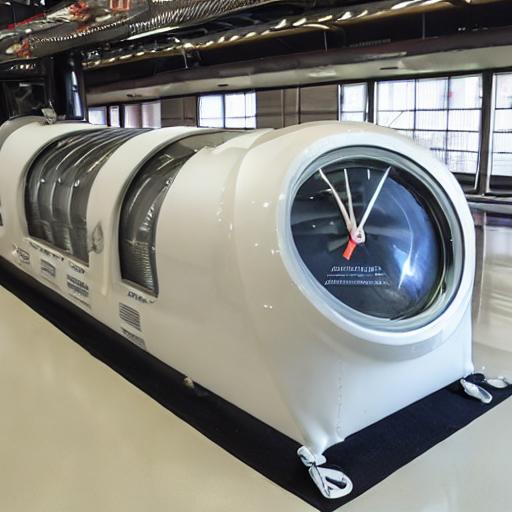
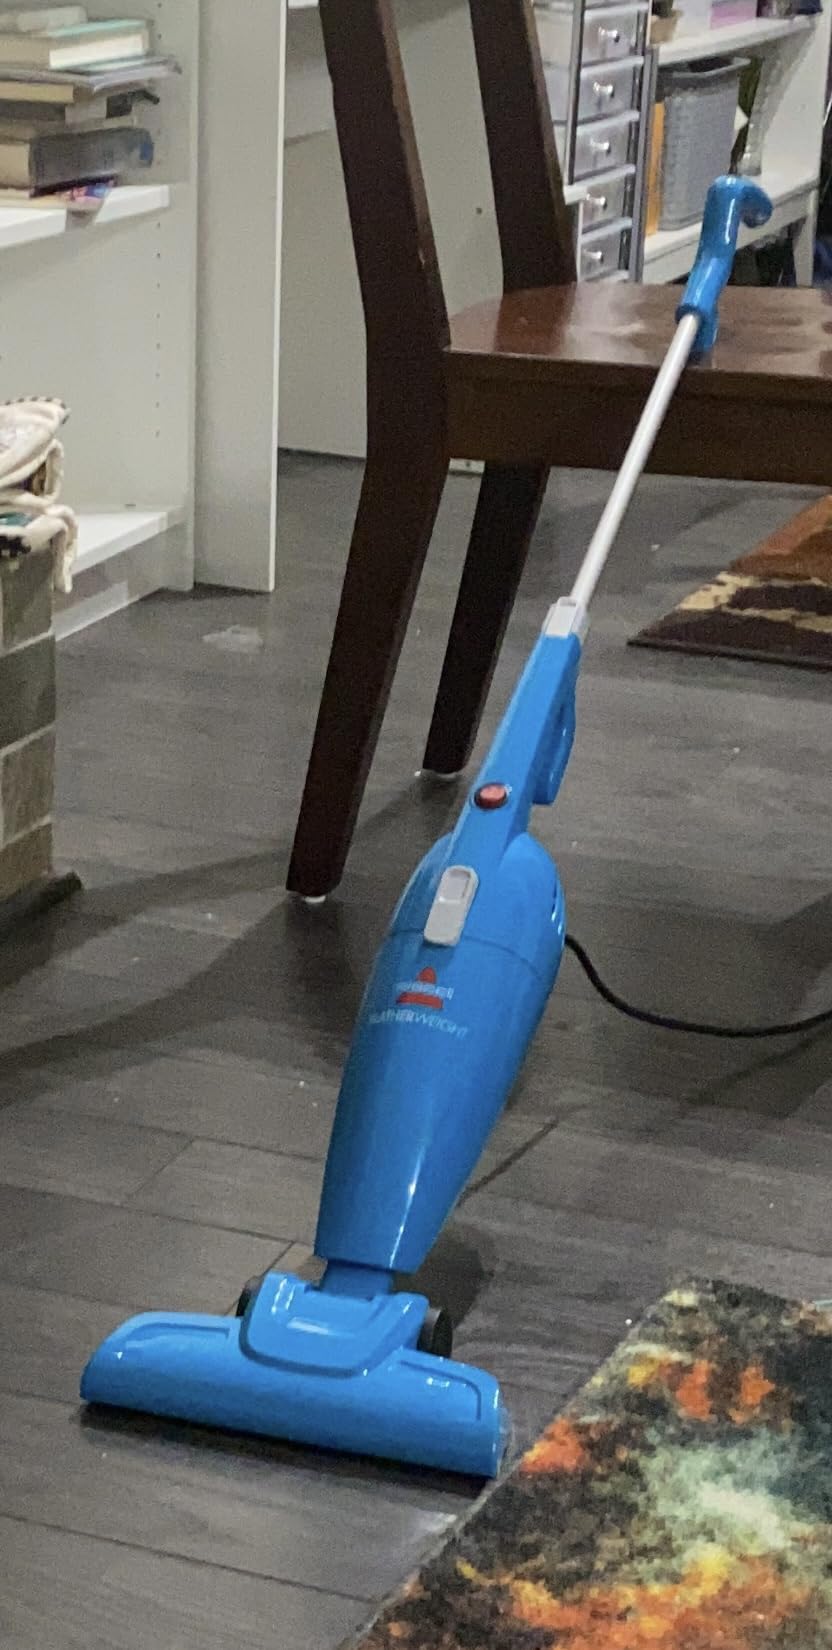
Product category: items_vacuum
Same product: no